53rd Street station (BMT Fourth Avenue Line)

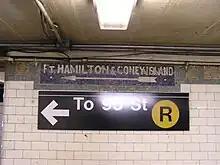
An original mosaic, directing passengers toward the 95th Street-bound platform, is located above modern signage.

This underground station has four tracks and two side platforms. The R stops here at all times; some rush-hour W trains stop here in the peak direction; and the N stops here during late nights, but uses the center express tracks to bypass the station during daytime hours. The station is between to the north and to the south.